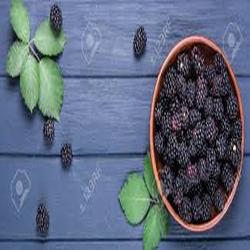
Label: Blackberry